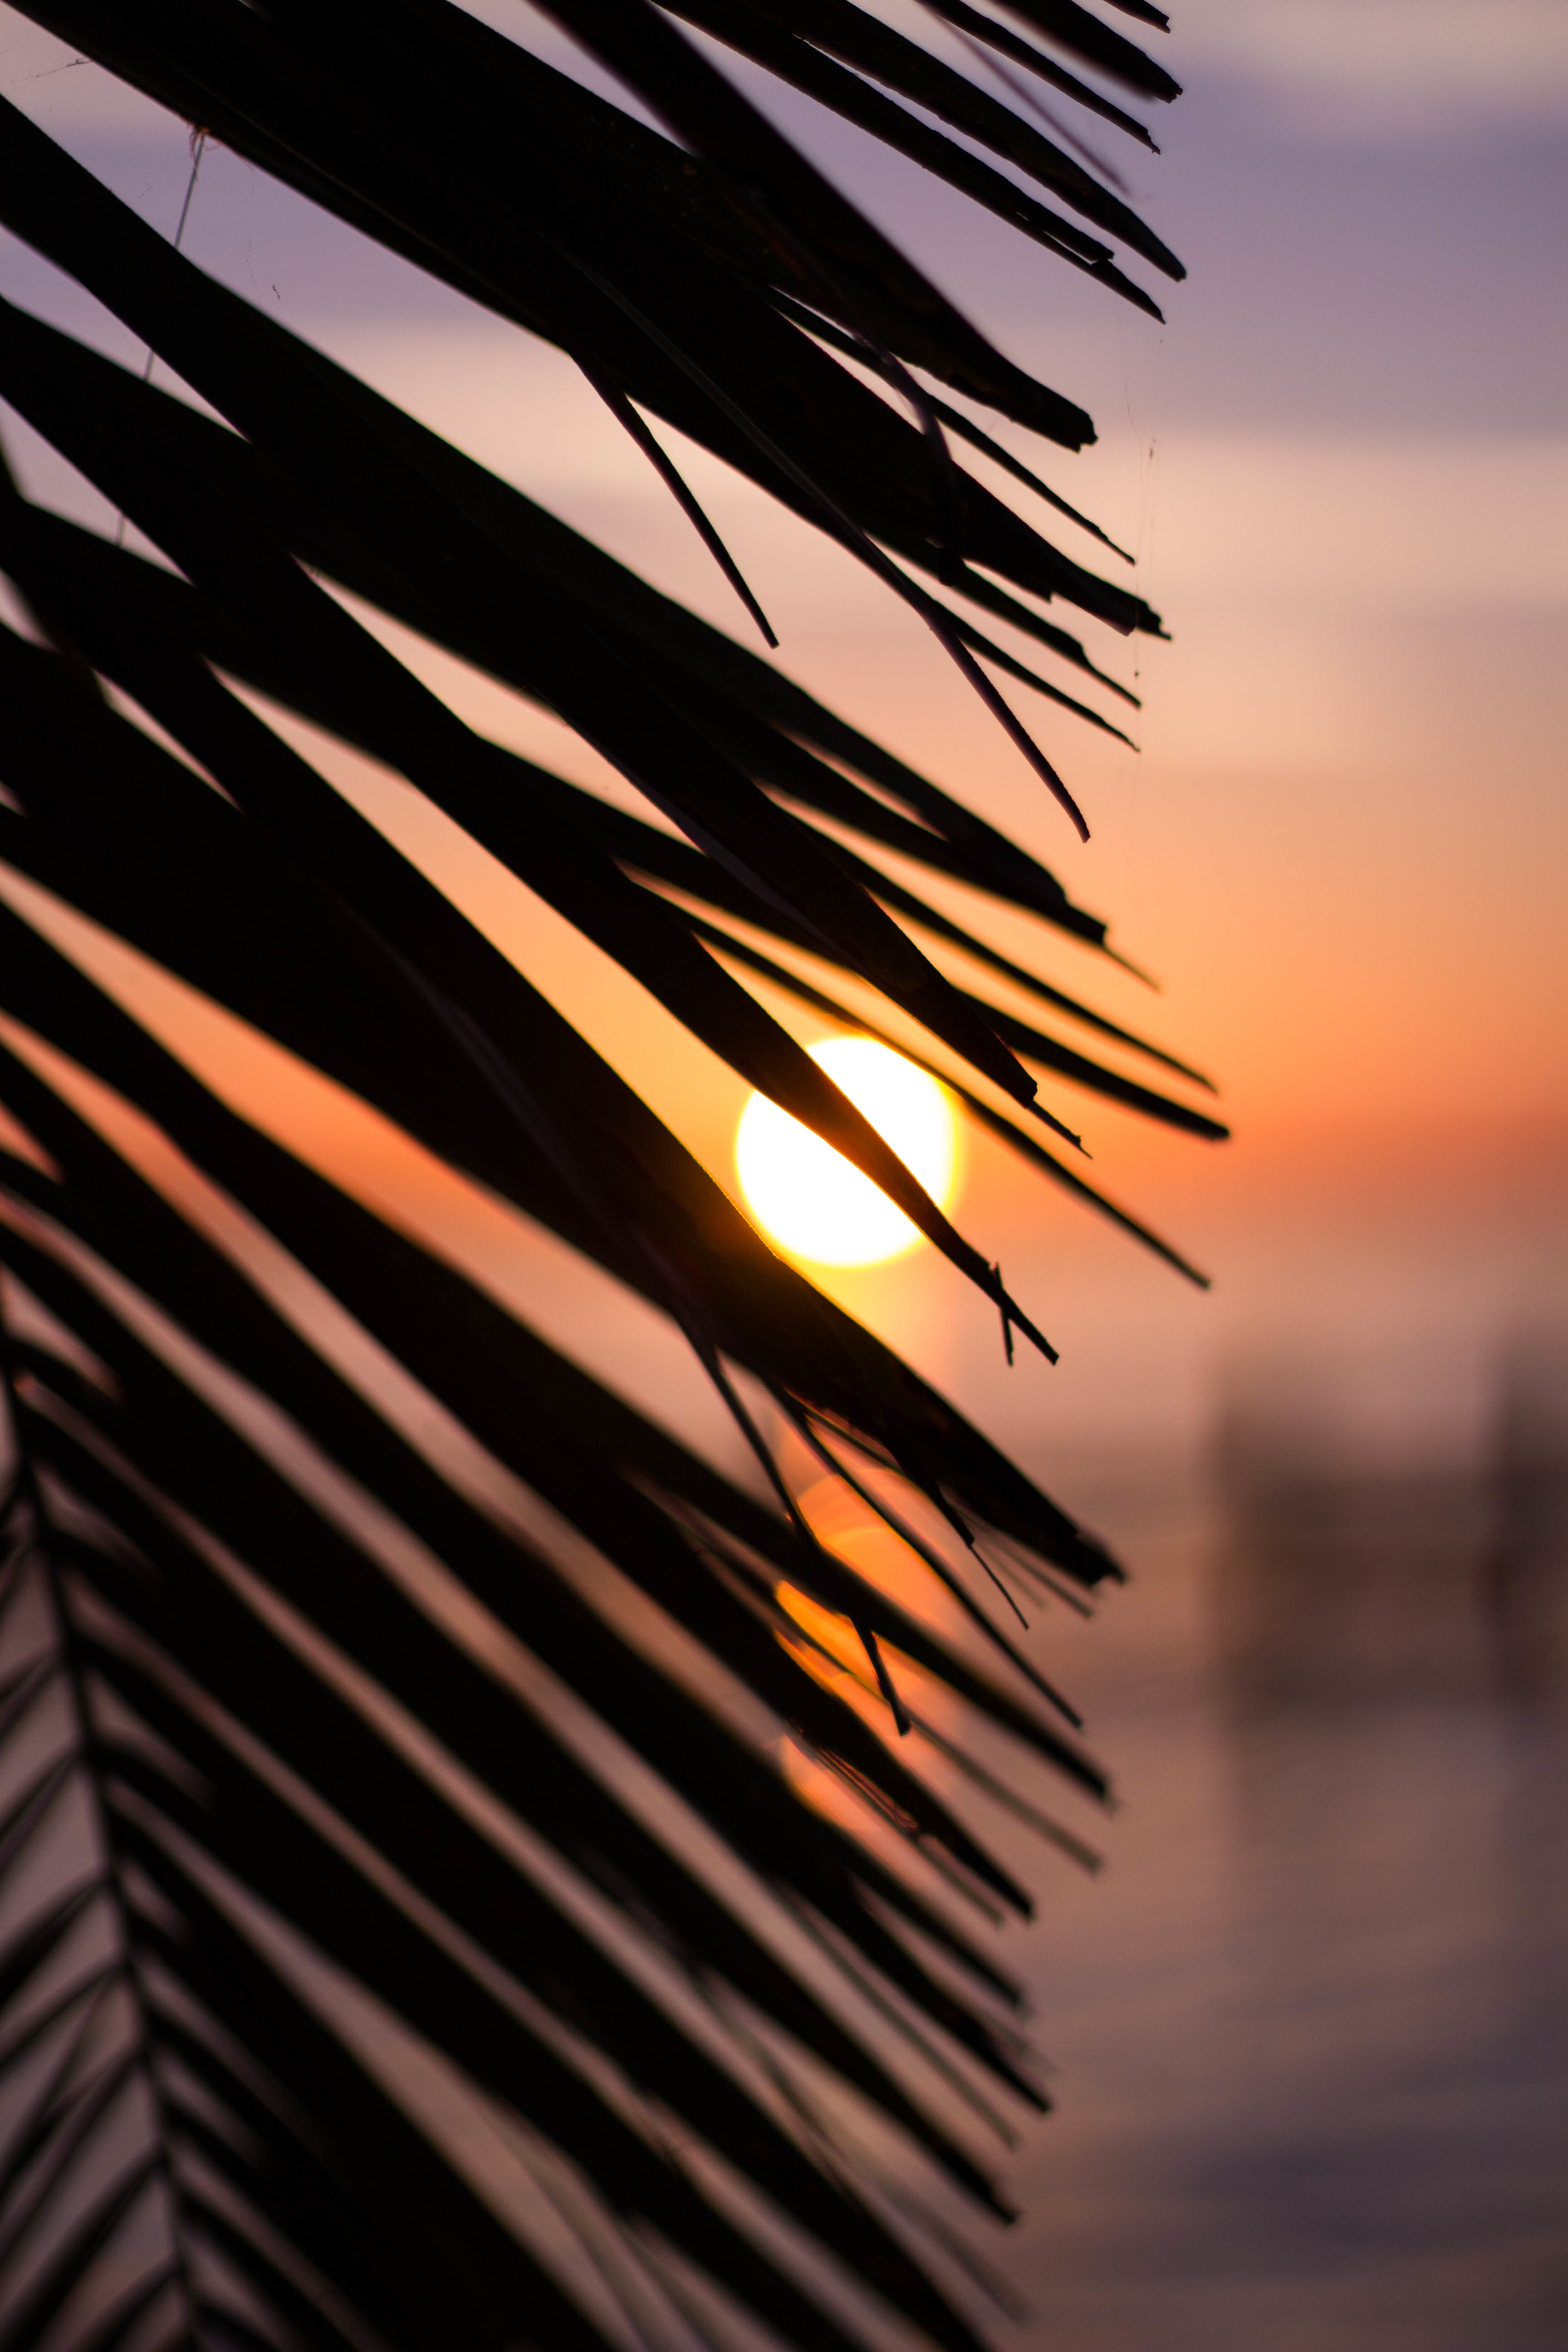
light, sunset, sunlight, leaf, line, reflection, color, close up, shape